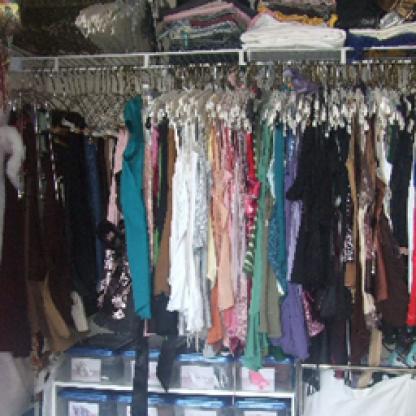
Scene: Indoor